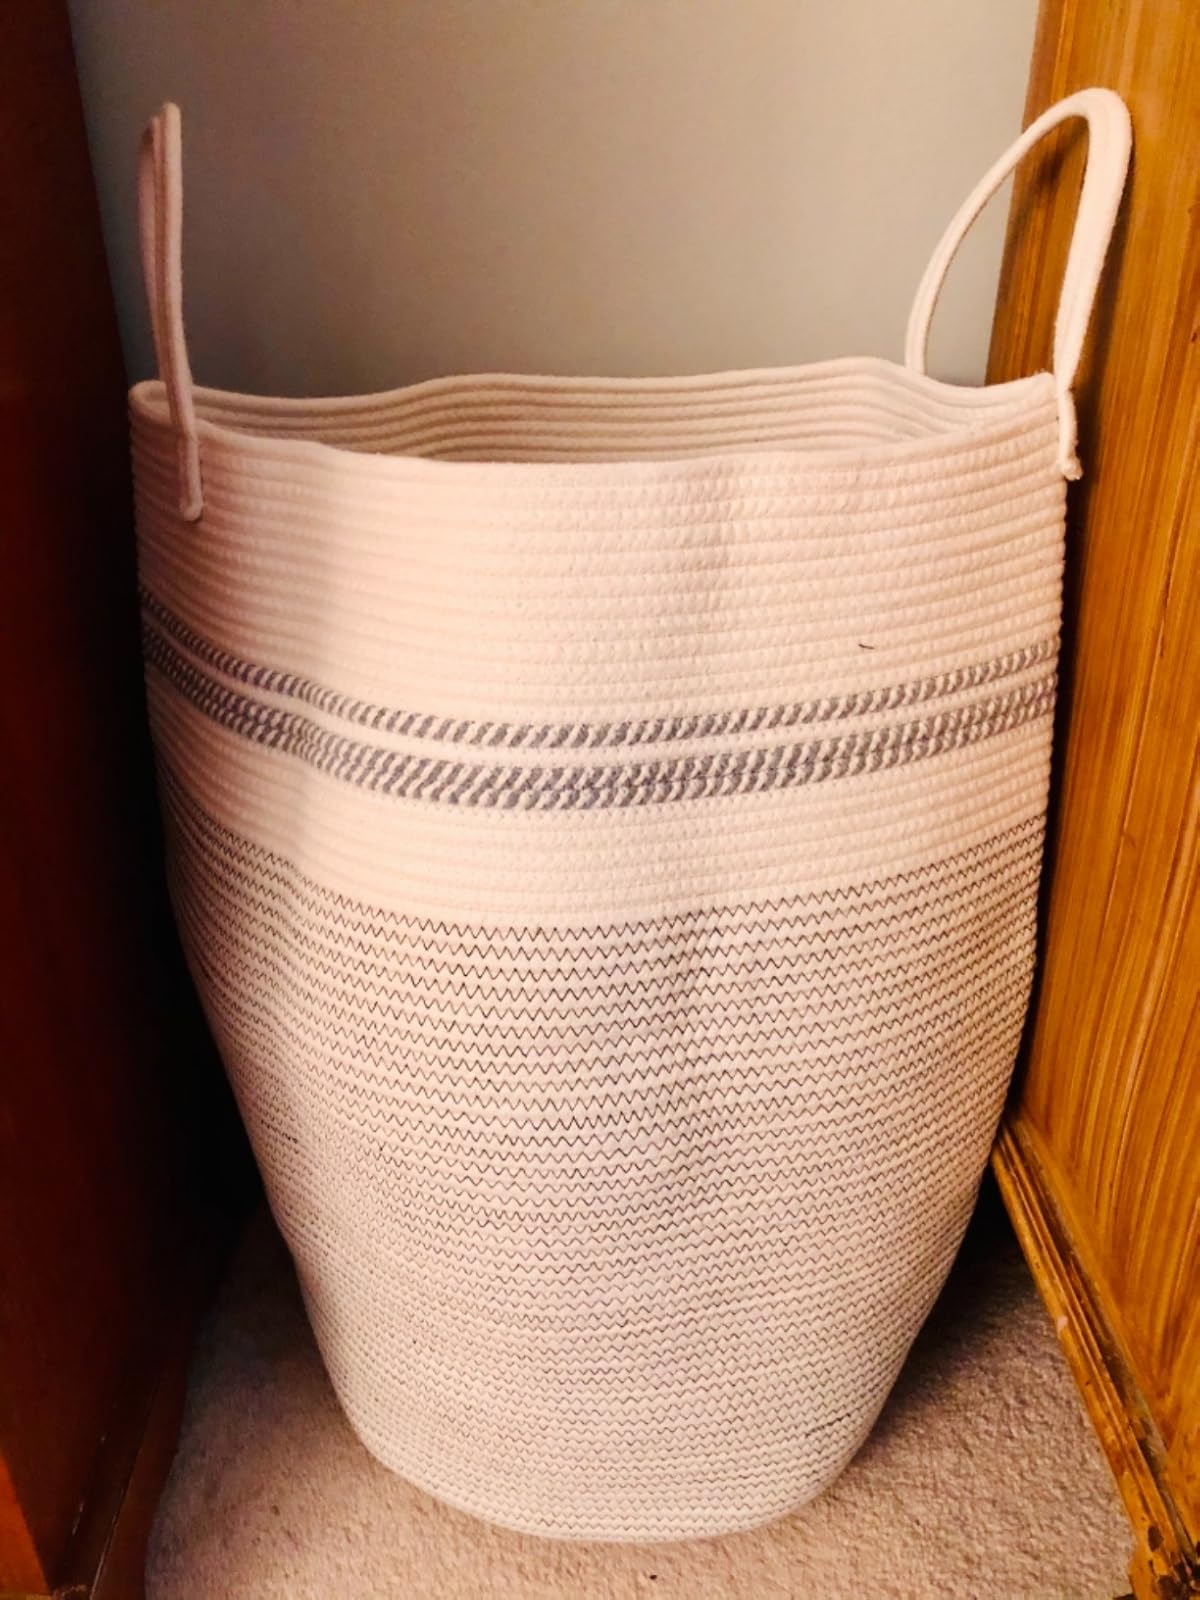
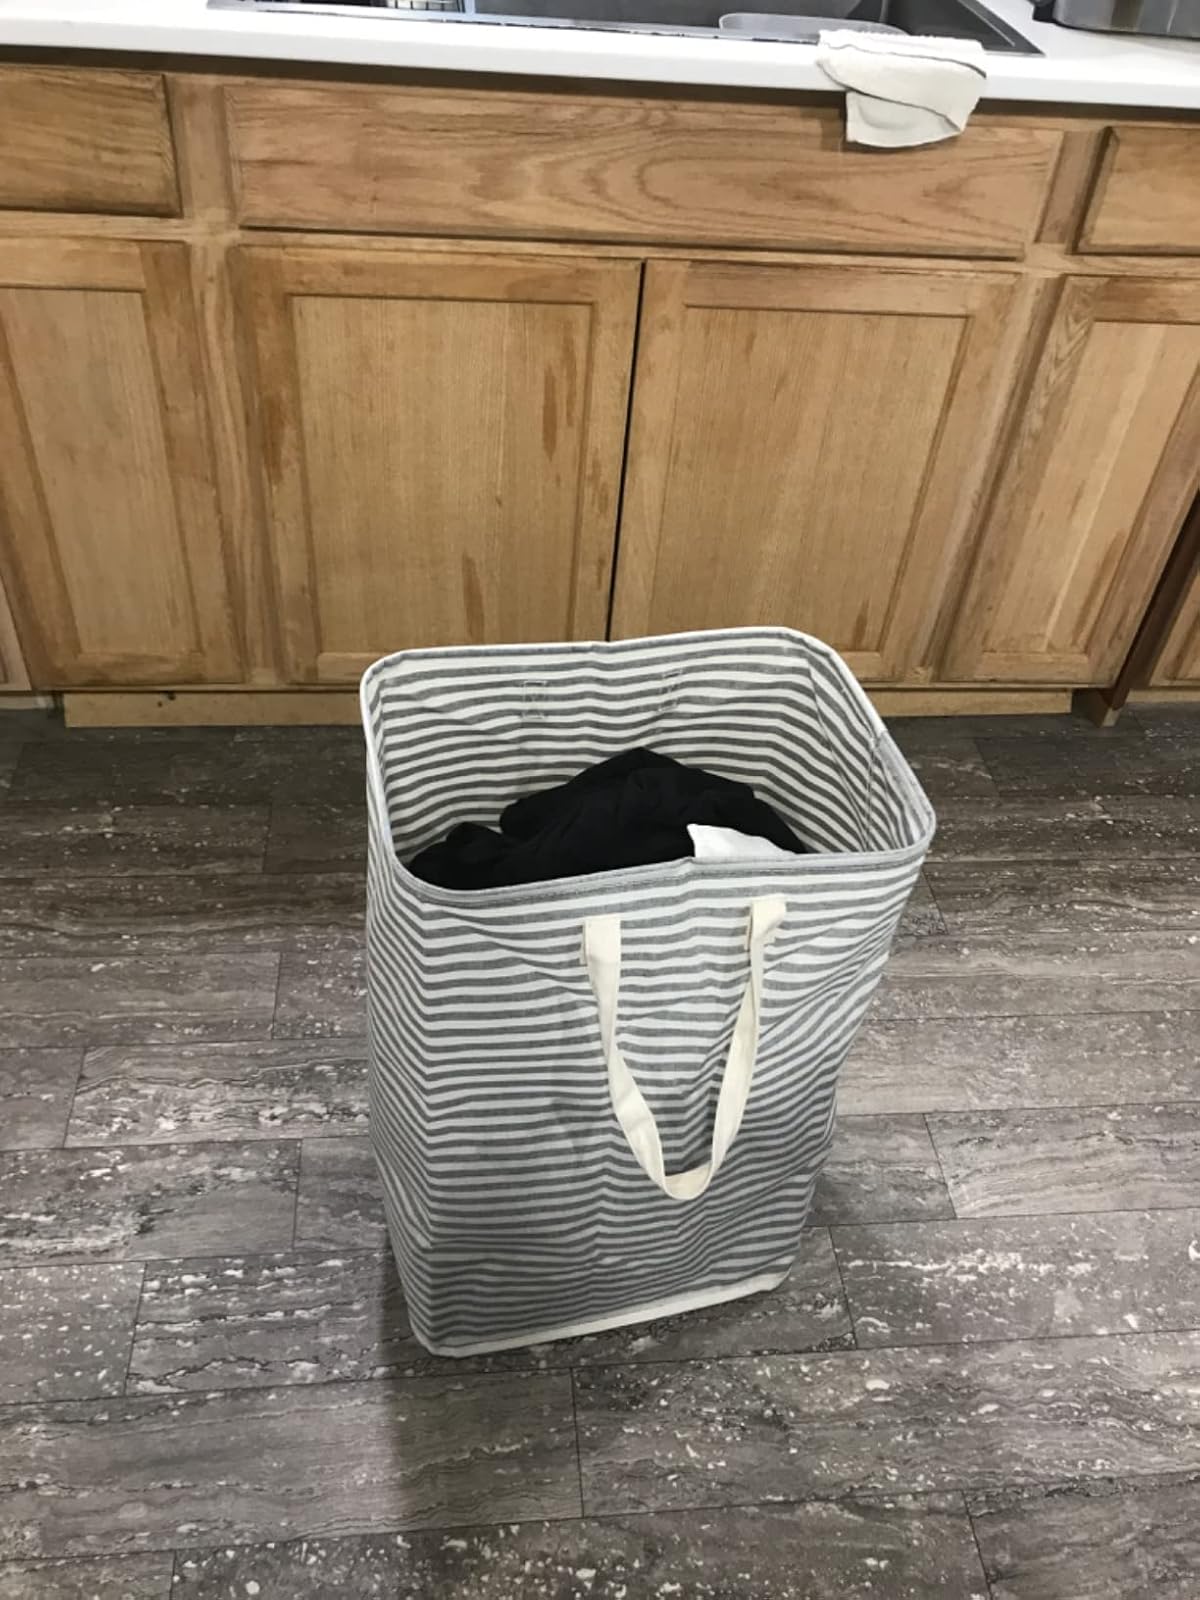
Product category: items_hamper
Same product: no